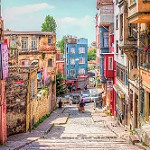
Scene: Outdoor